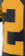
Number: 2